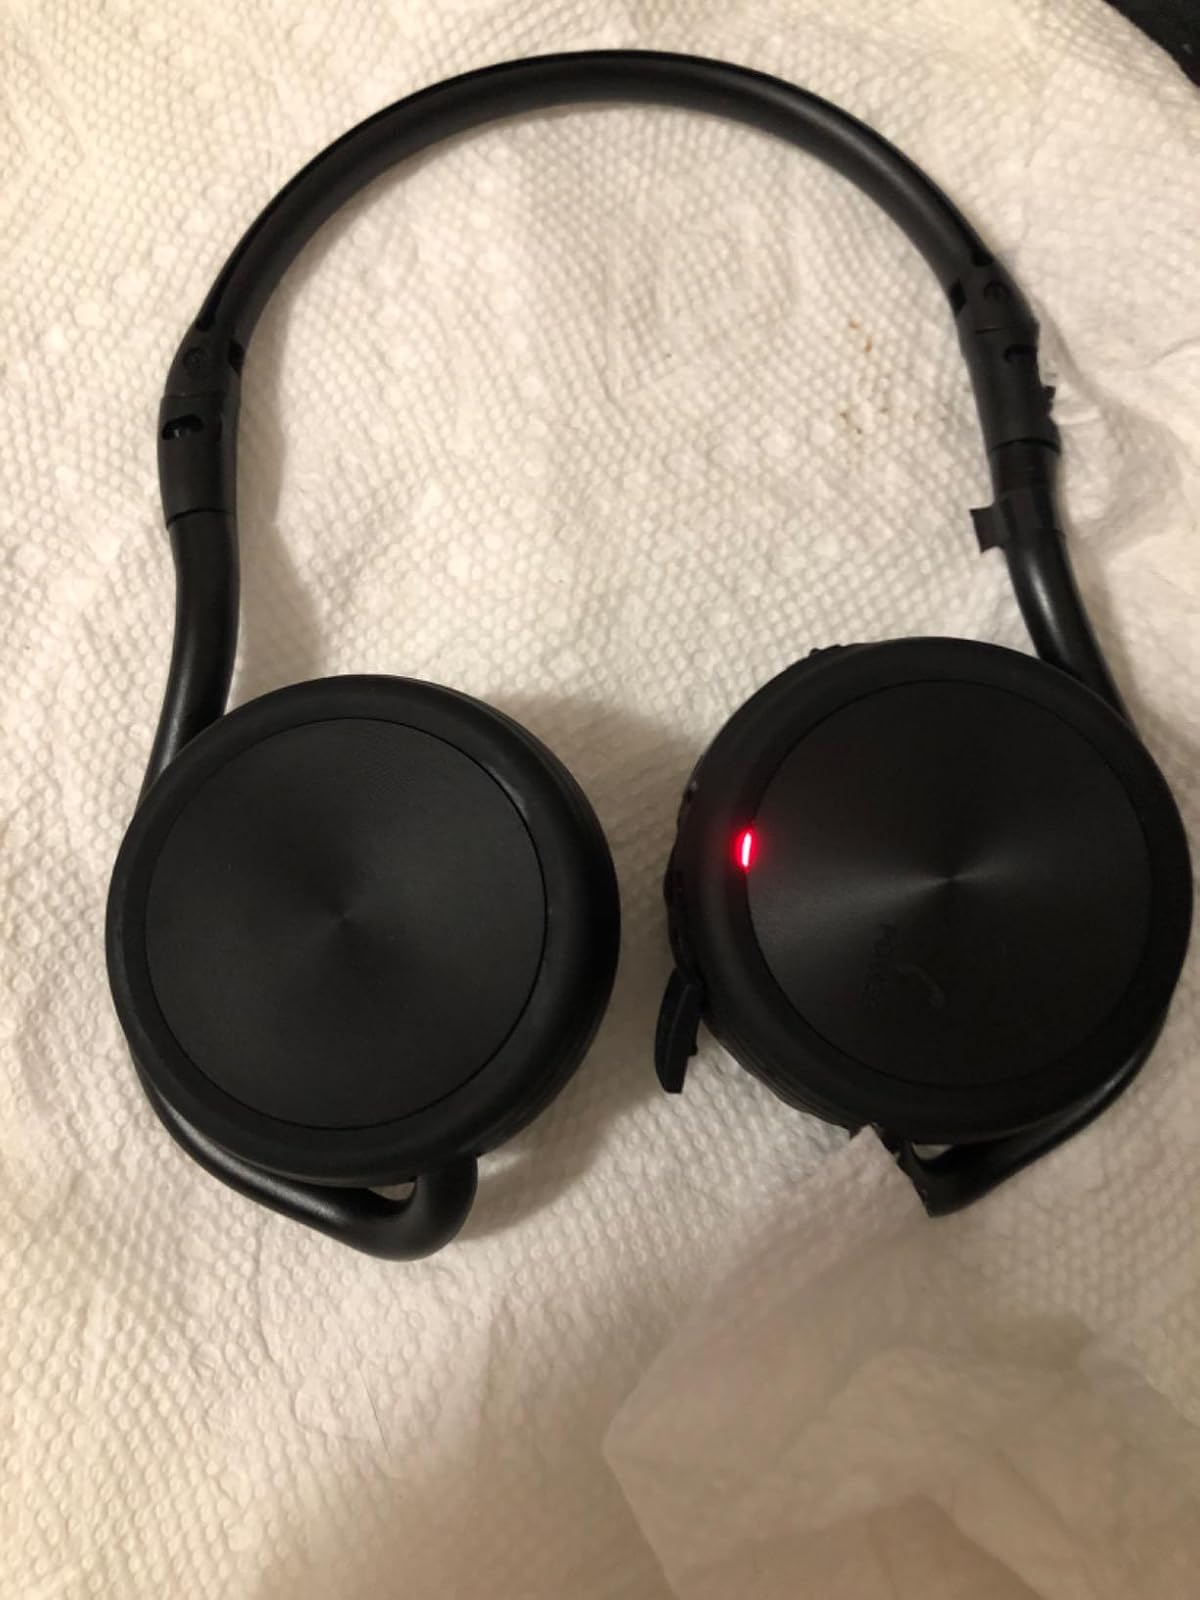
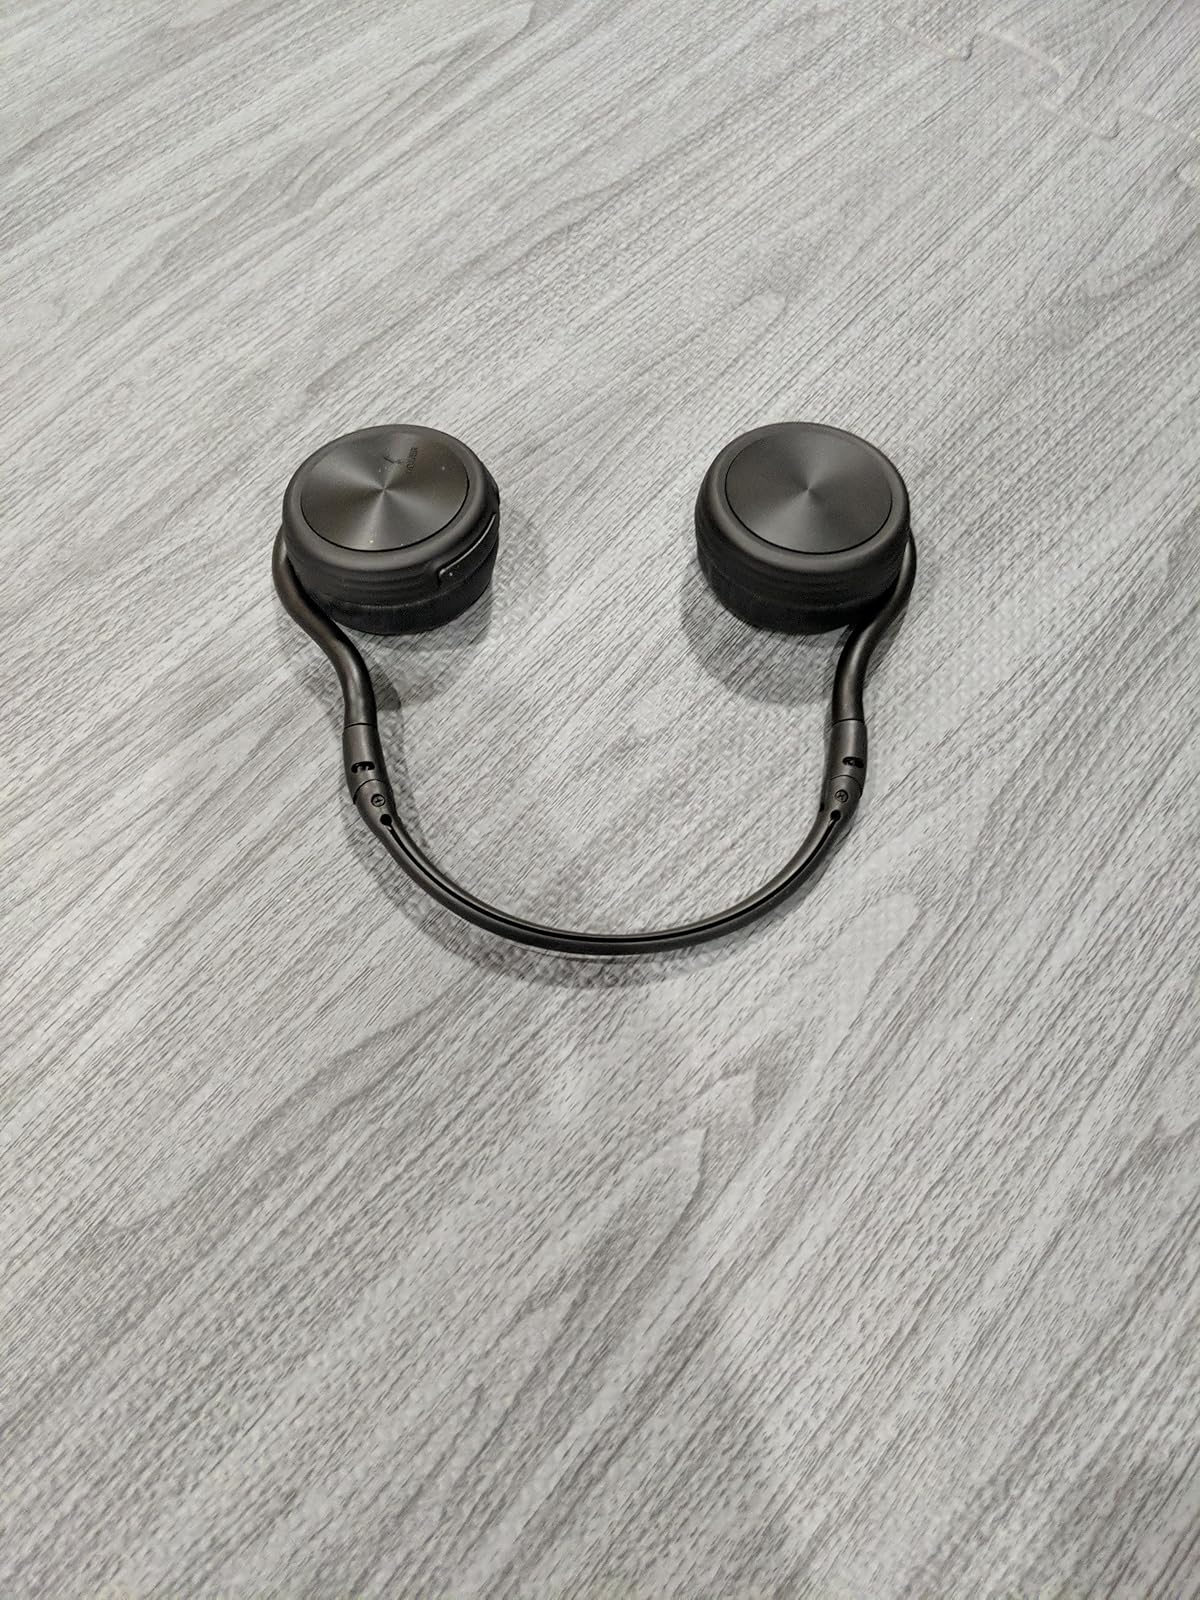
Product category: headphones
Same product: yes